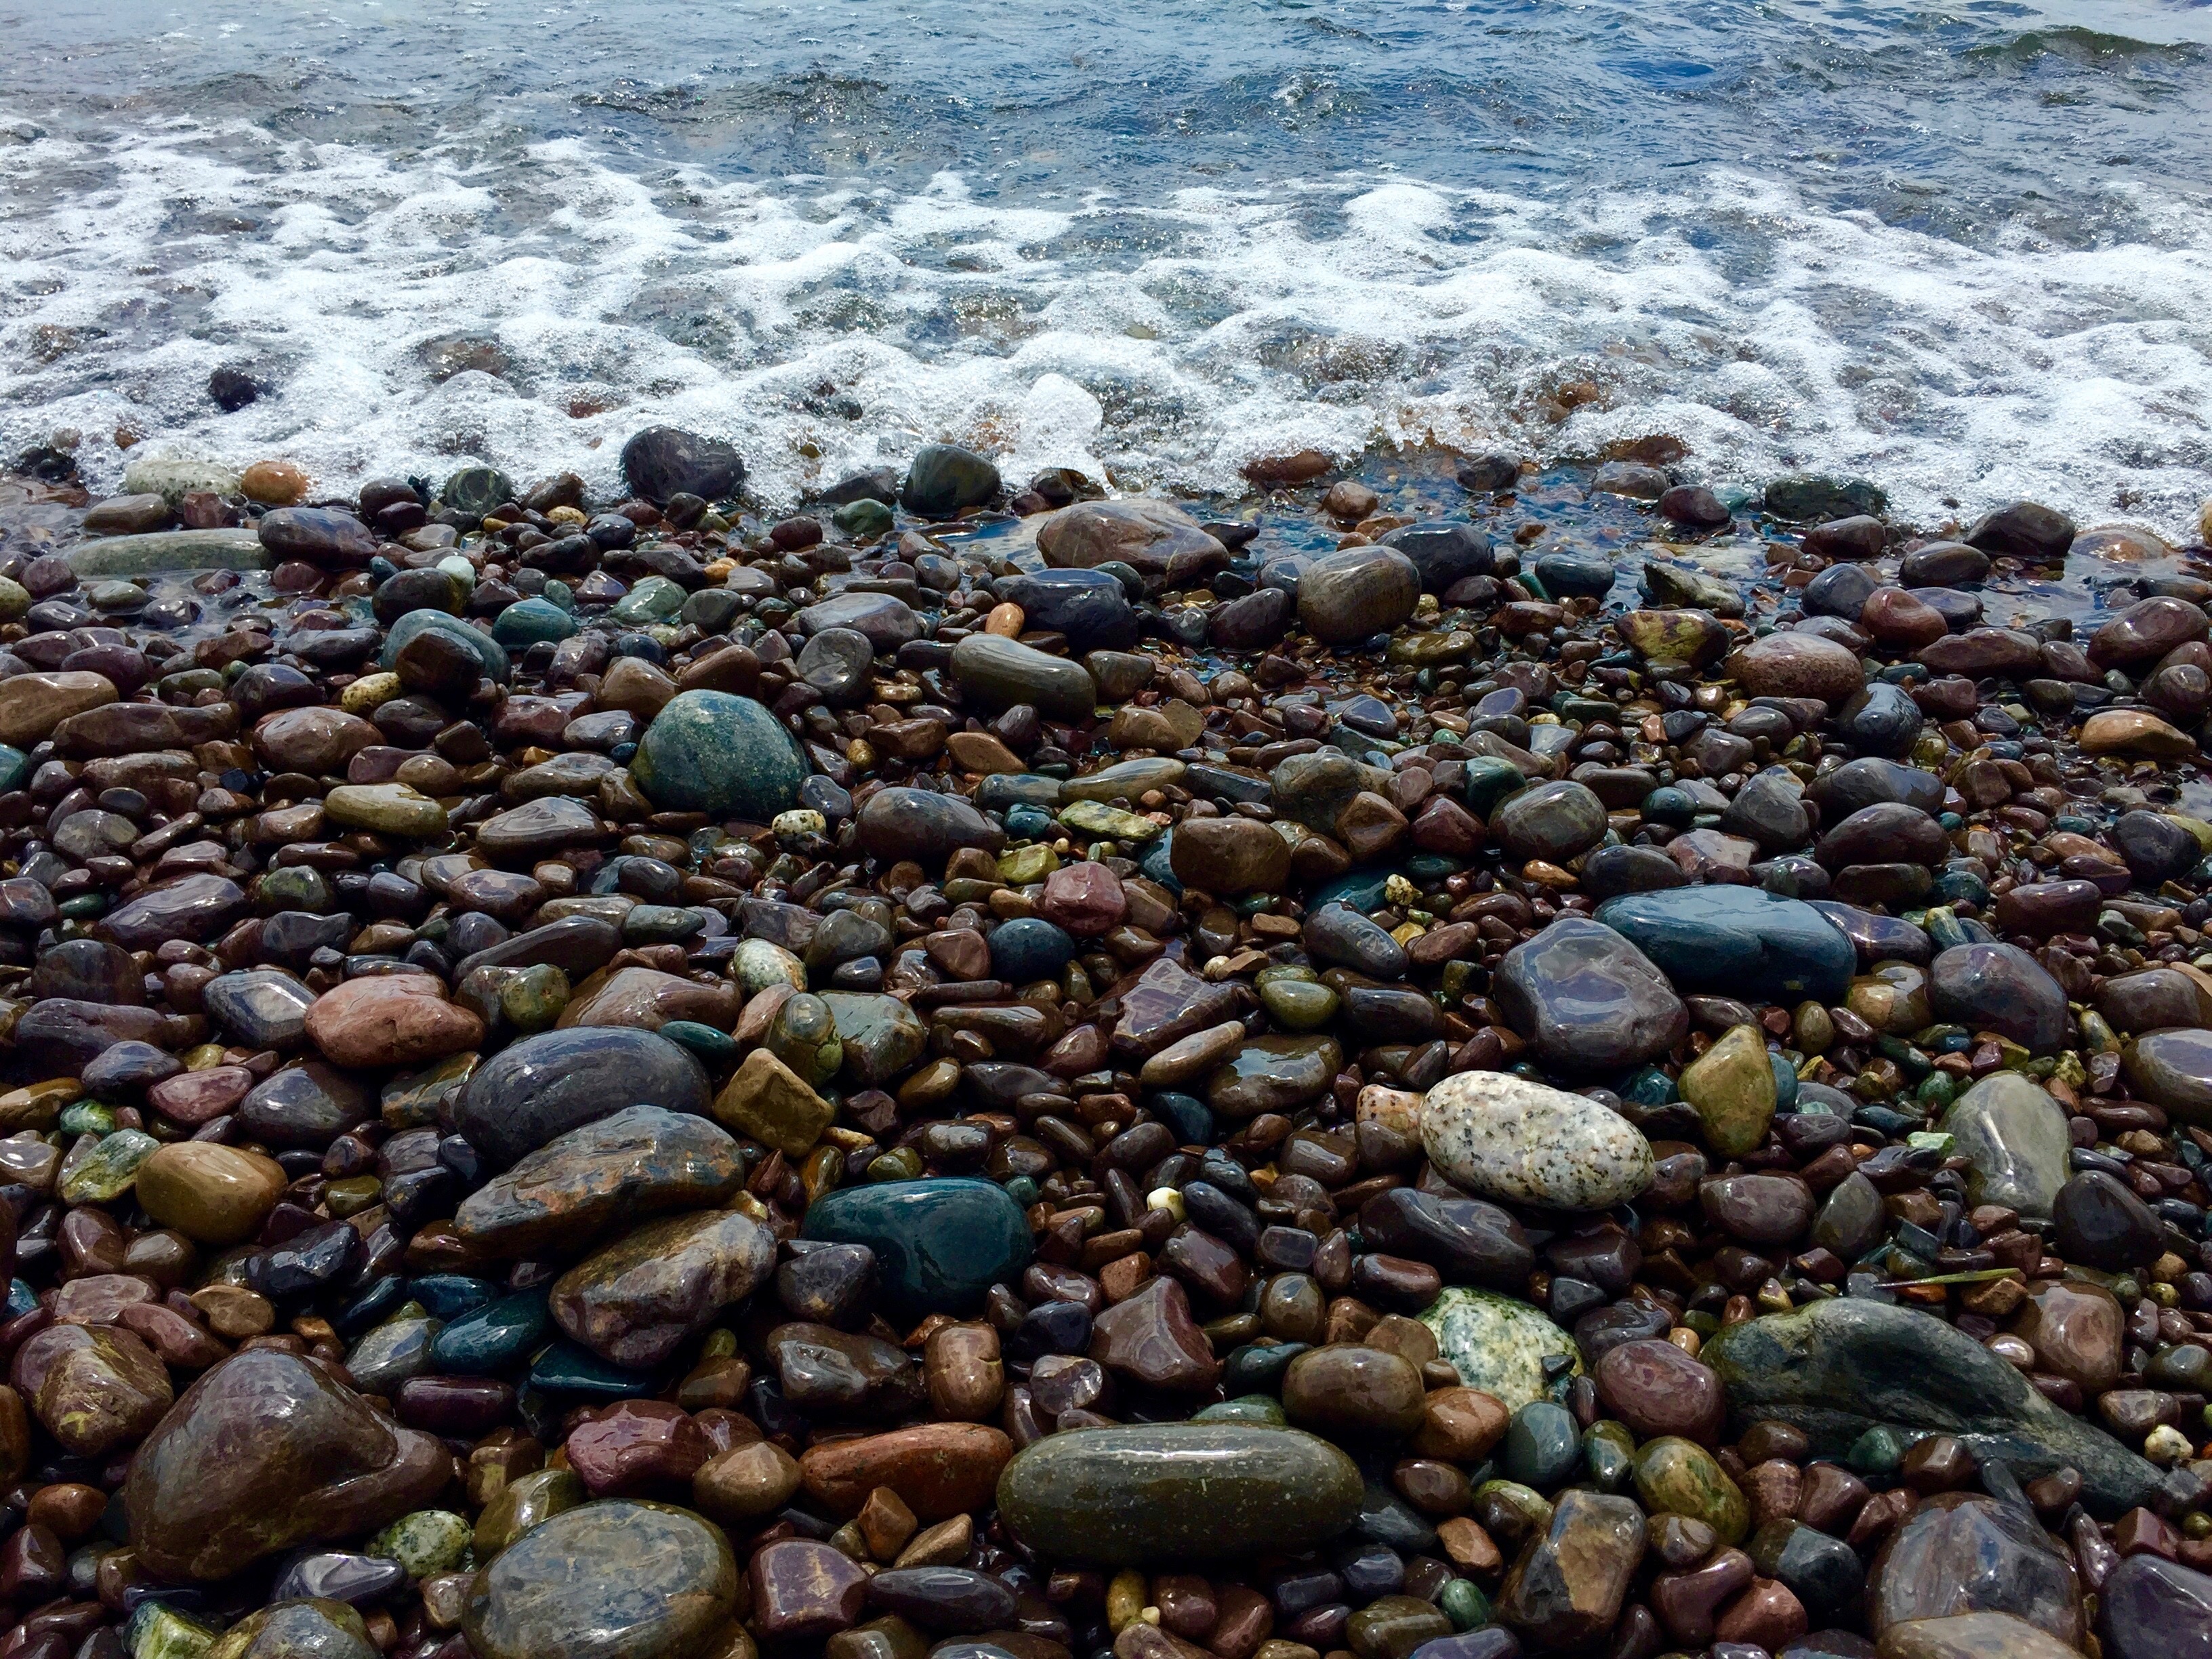
beach, sea, coast, water, rock, shore, pebble, material, coral reef, body of water, rocks, habitat, maine, tide pool, marine biology